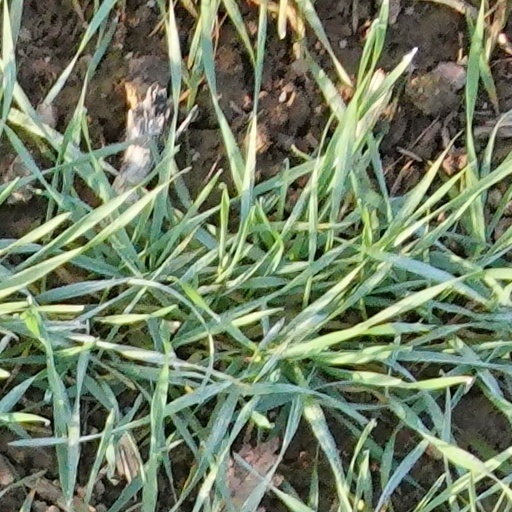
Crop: wheat